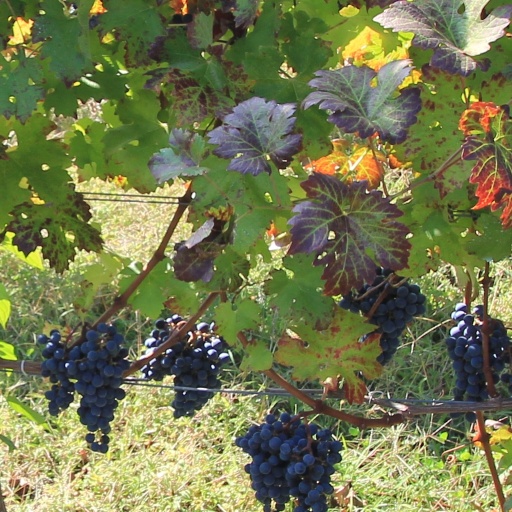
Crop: grape